Hubert Rohault de Fleury (soldier)

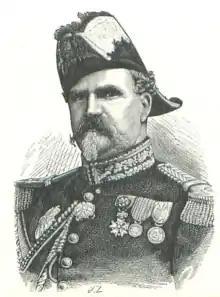

General Baron Hubert Rohault de Fleury (2 April 1779 – 21 September 1866) was a French soldier who played a major role in the fortifications of Lyon.